Gonzalo Fernández de Córdoba (1585–1635)

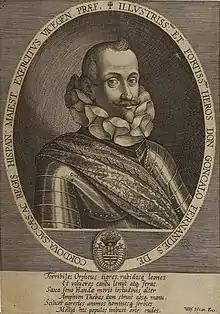
Engraving of Gonzalo Fernández de Córdoba

Gonzalo Fernández de Córdoba y Cardona-Anglesola (31 December 1585 – 16 February 1635) was one of the main Spanish military leaders during the Eighty Years' War, Thirty Years' War, and the War of the Mantuan Succession.